Emigration from Malta

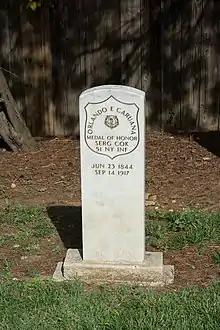
Grave of Orlando Caruana, who fought in the American Civil War.

Prior to the passage of the Commonwealth Immigrants Act of 1962, there were few restrictions on Maltese migration to the UK. Malta had experienced significant emigration, particularly as a result of the collapse of a construction boom in 1907 and after World War II, when the birth rate increased significantly.